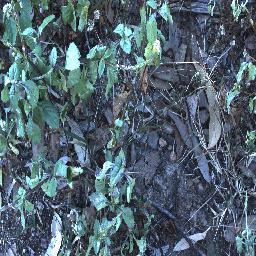
Label: snake_weed